HMS Antrim (D18)

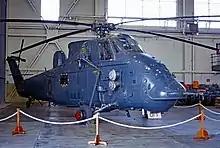
"Antrim"'s Wessex helicopter XP142 "Humphrey"

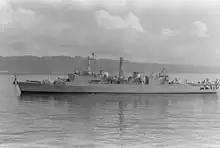
Chilean destroyer "Almirante Cochrane"

"Antrim" was decommissioned in 1984 and sold to Chile on 22 June 1984. The Chileans renamed her "Almirante Cochrane" after Thomas Cochrane, who had commanded the Chilean Navy from 1817 to 1822. In 1994, "Almirante Cochrane" underwent the same refit as her sister ship "Blanco Encalada" (HMS "Fife"). This entailed removing her Sea Slug launcher and extending her deck aft to allow the installation of a new, larger hangar. In 1996 she received the Barak SAM in place of her Seacat launchers.